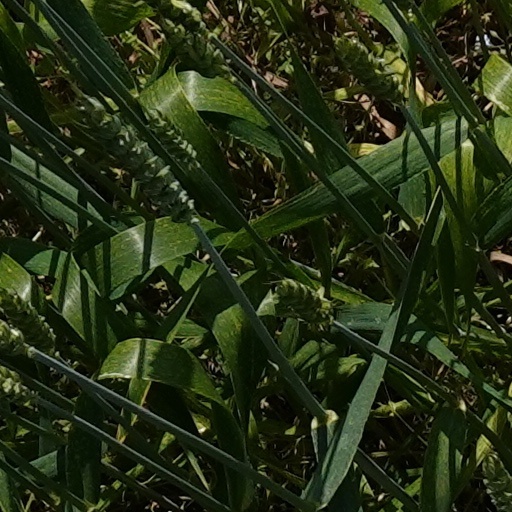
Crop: wheat